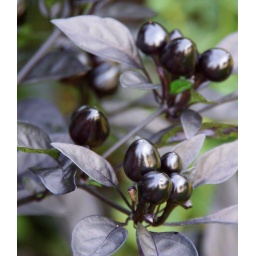
The leaves were black, as were the large, shiny &amp;quot;olives&amp;quot; in the center! Looked like black olives to me!